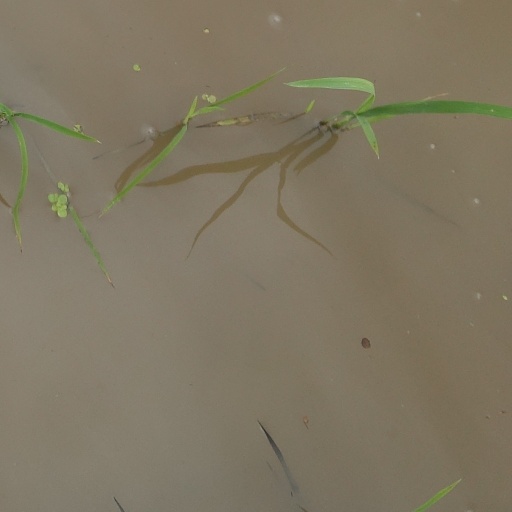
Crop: rice